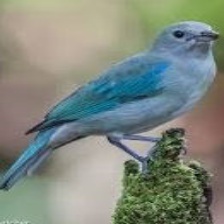
Species: AZURE TANAGER
Scientific name: THRAUPIS CYANOPTERA